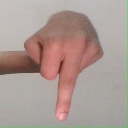
अक्षर: प